Media gateway

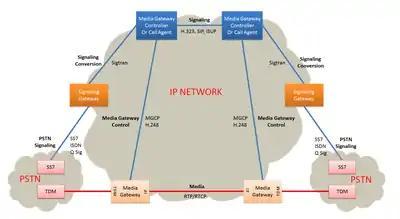
Media Gateways are used for transcoding media between PSTN and IP networks

A media gateway is a translation device or service that converts media streams between disparate telecommunications technologies such as POTS, SS7, Next Generation Networks (2G, 2.5G and 3G radio access networks) or private branch exchange (PBX) systems. Media gateways enable multimedia communications across packet networks using transport protocols such as Asynchronous Transfer Mode (ATM) and Internet Protocol (IP).